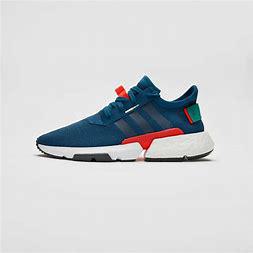
Brand: Adidas
Model: Pod S3 1